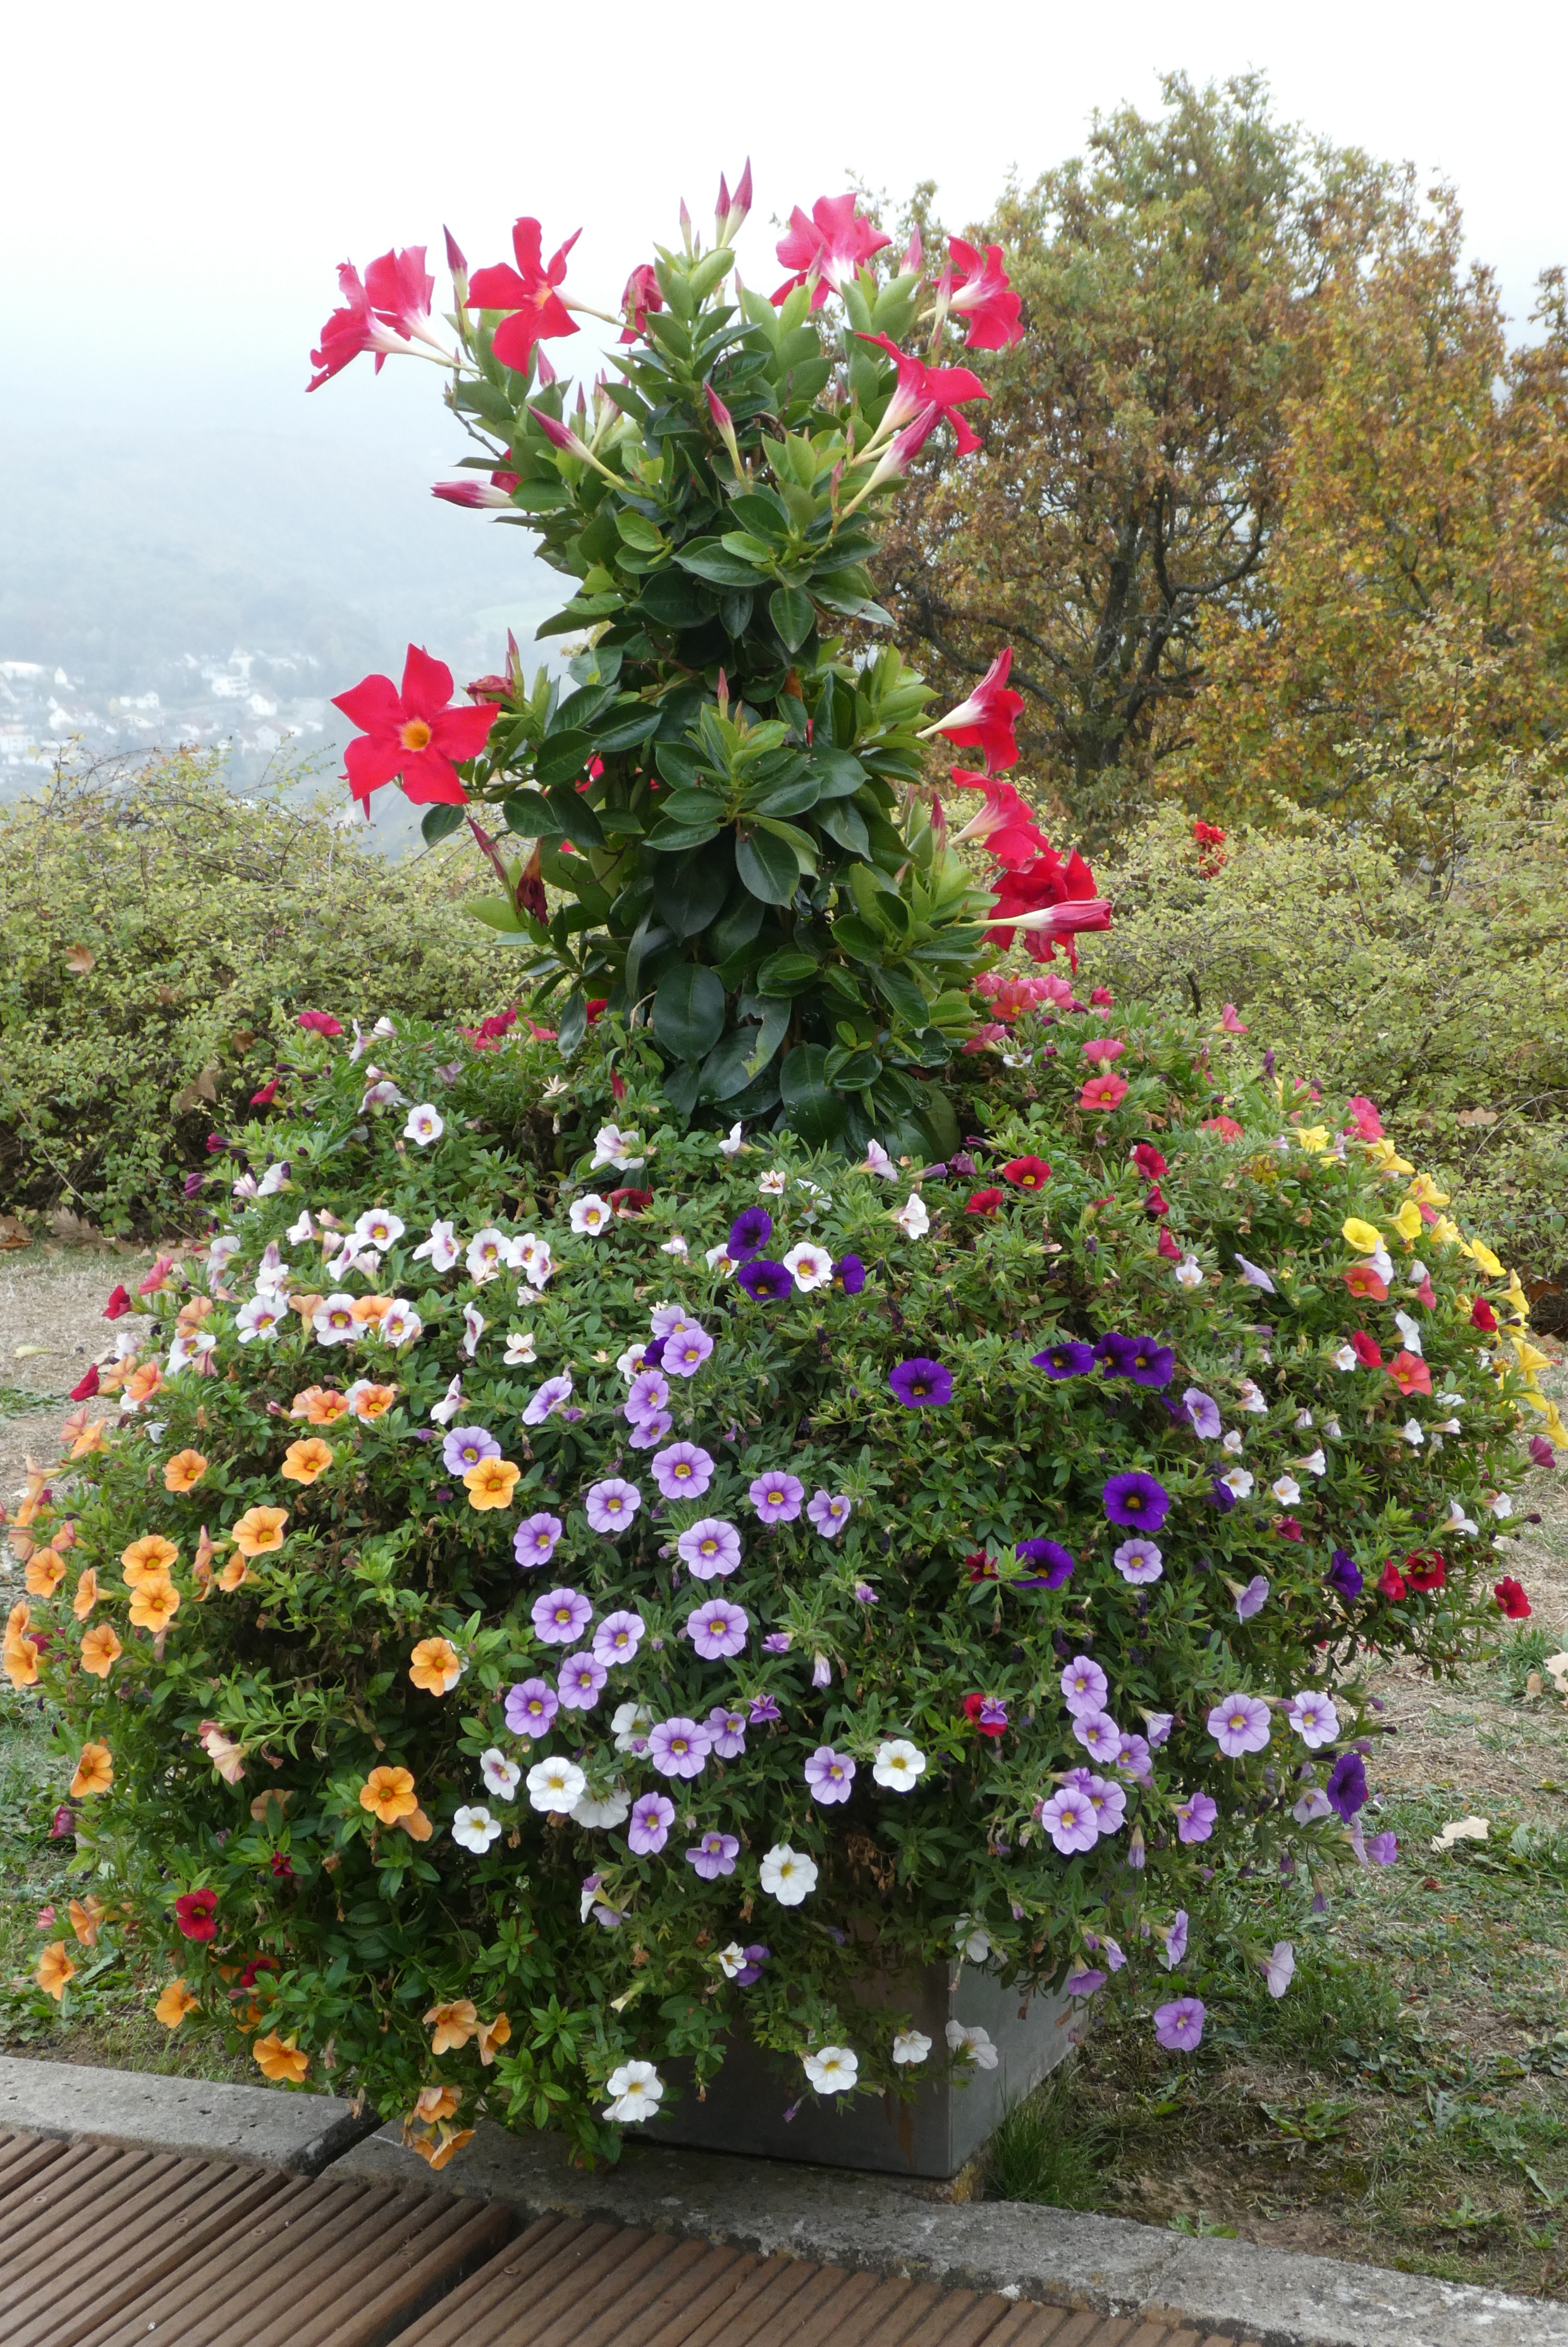
germany, flowers, bloom, color, flower, plant, flora, flowering plant, shrub, annual plant, garden, pink family